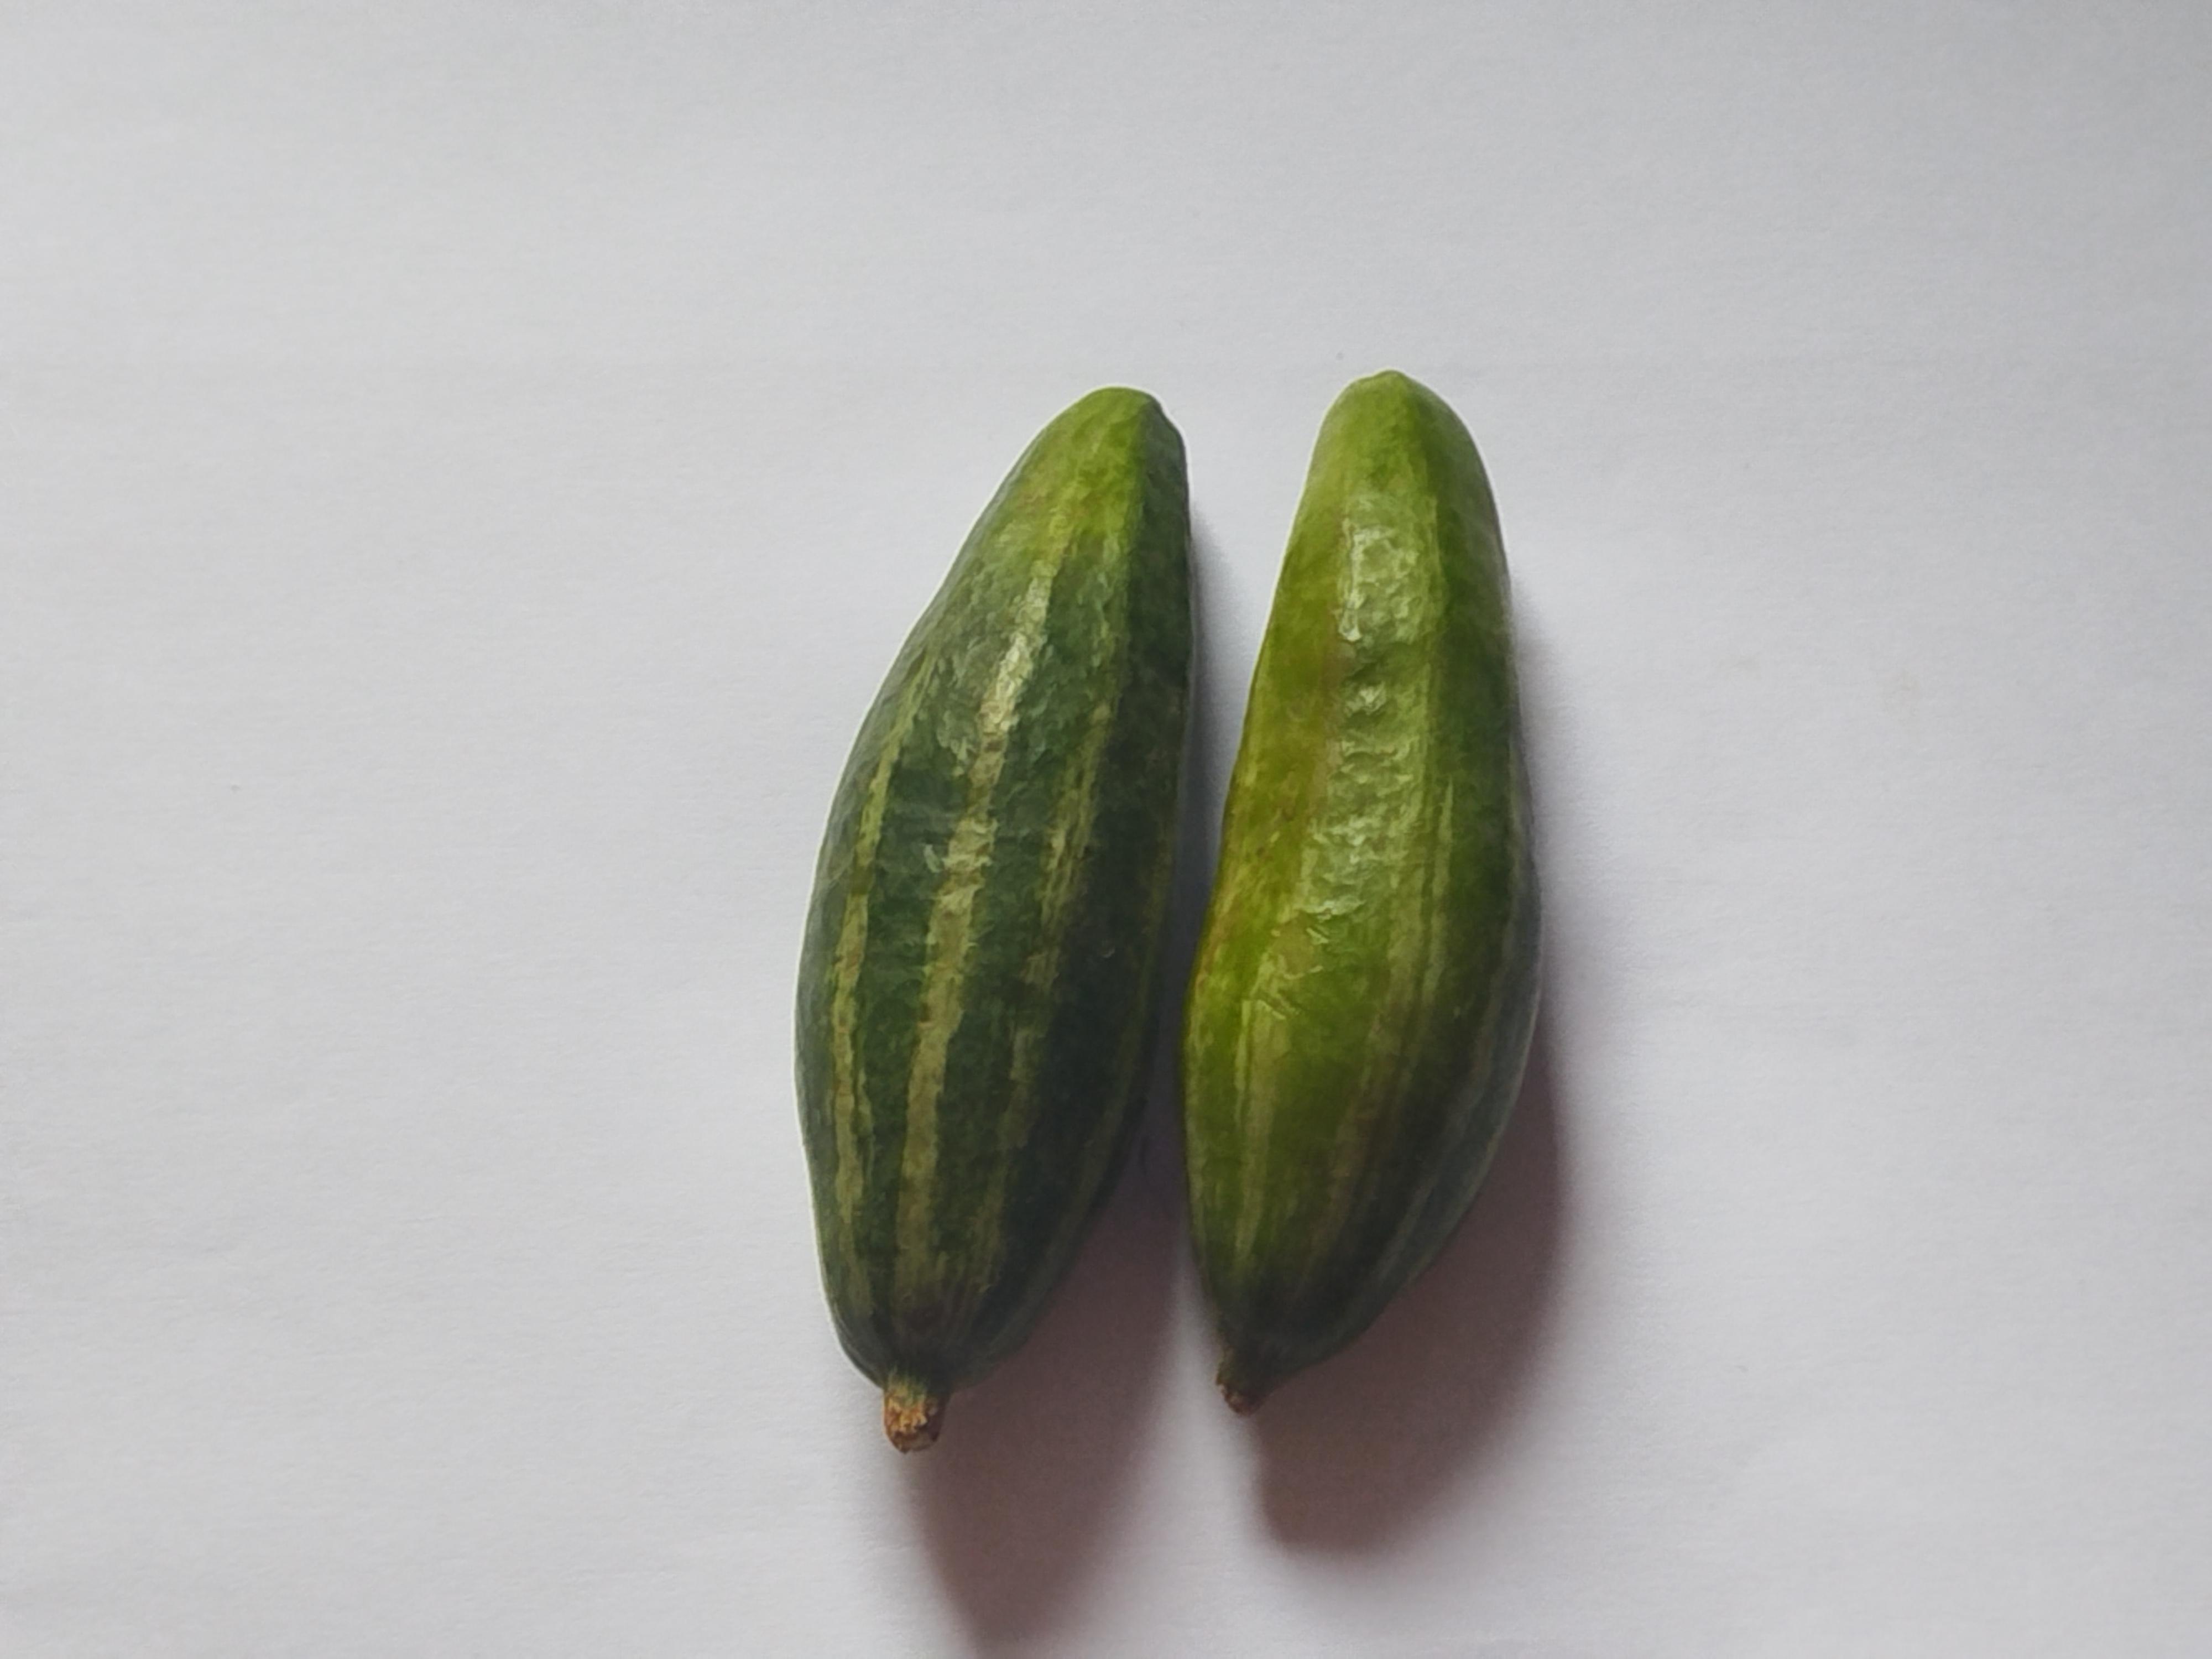
Label: Pointed gourd